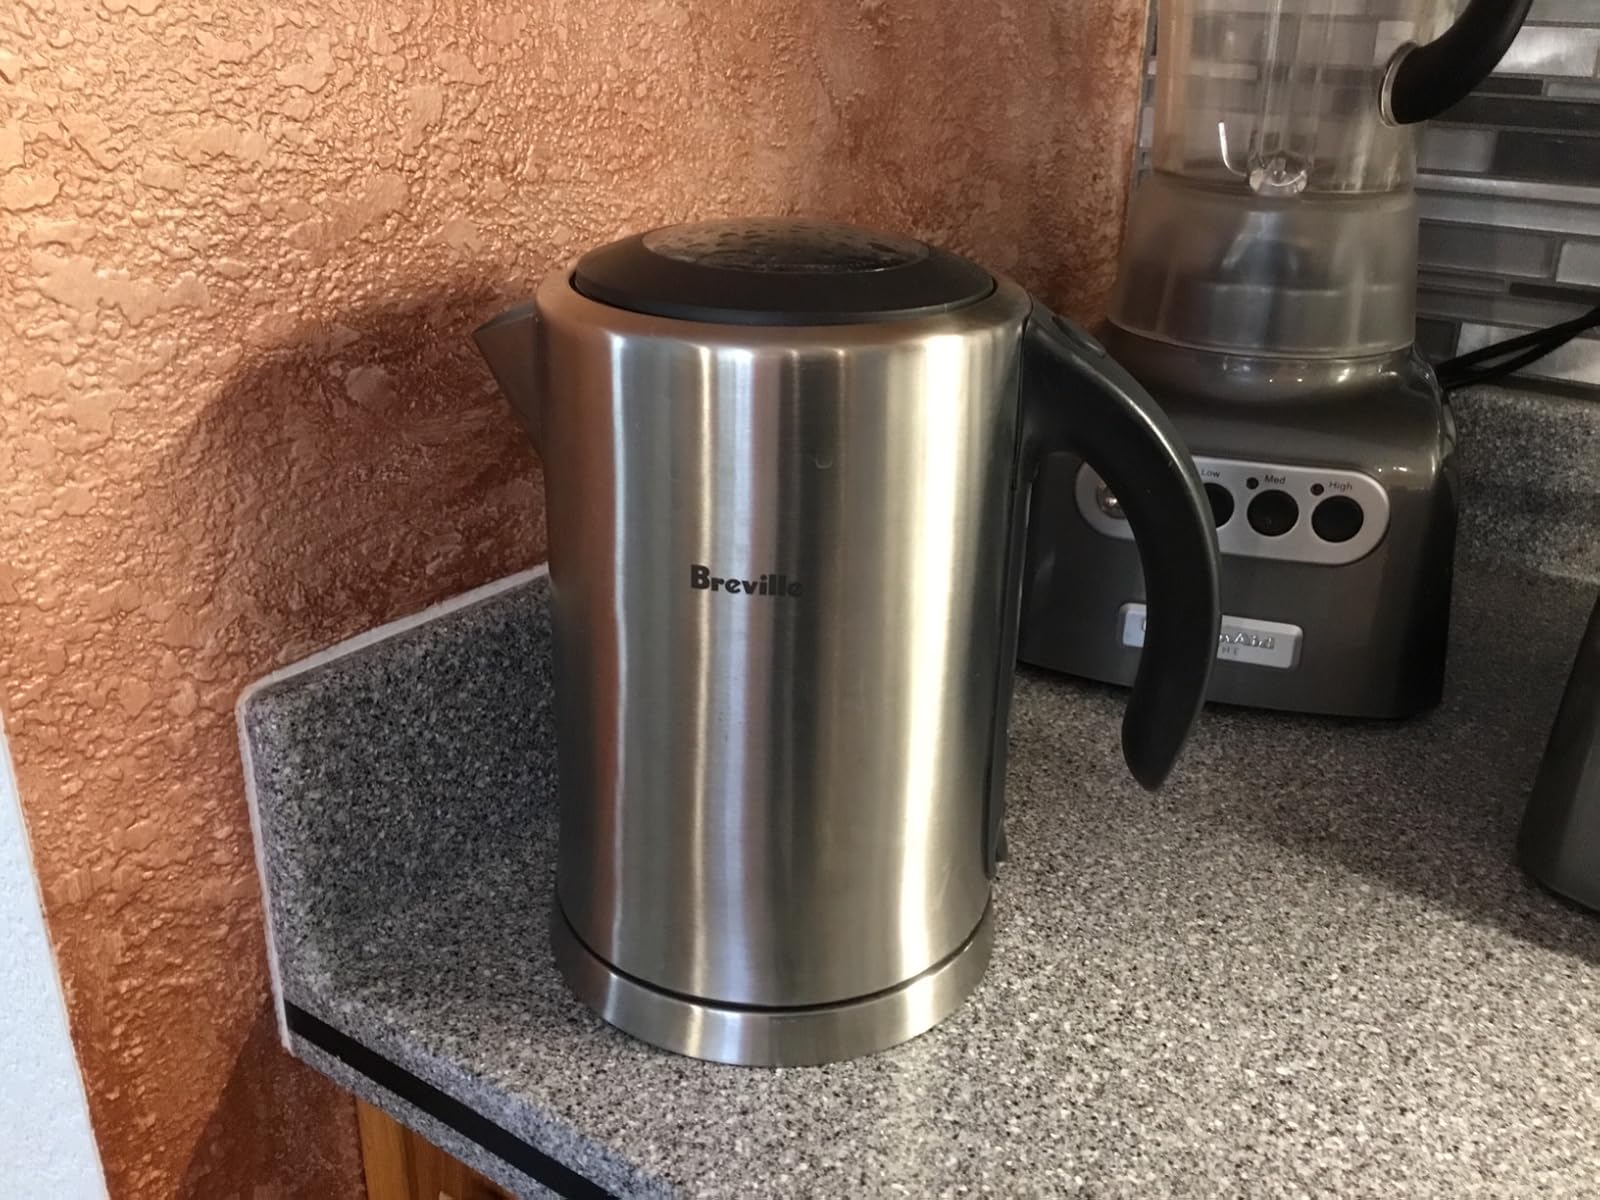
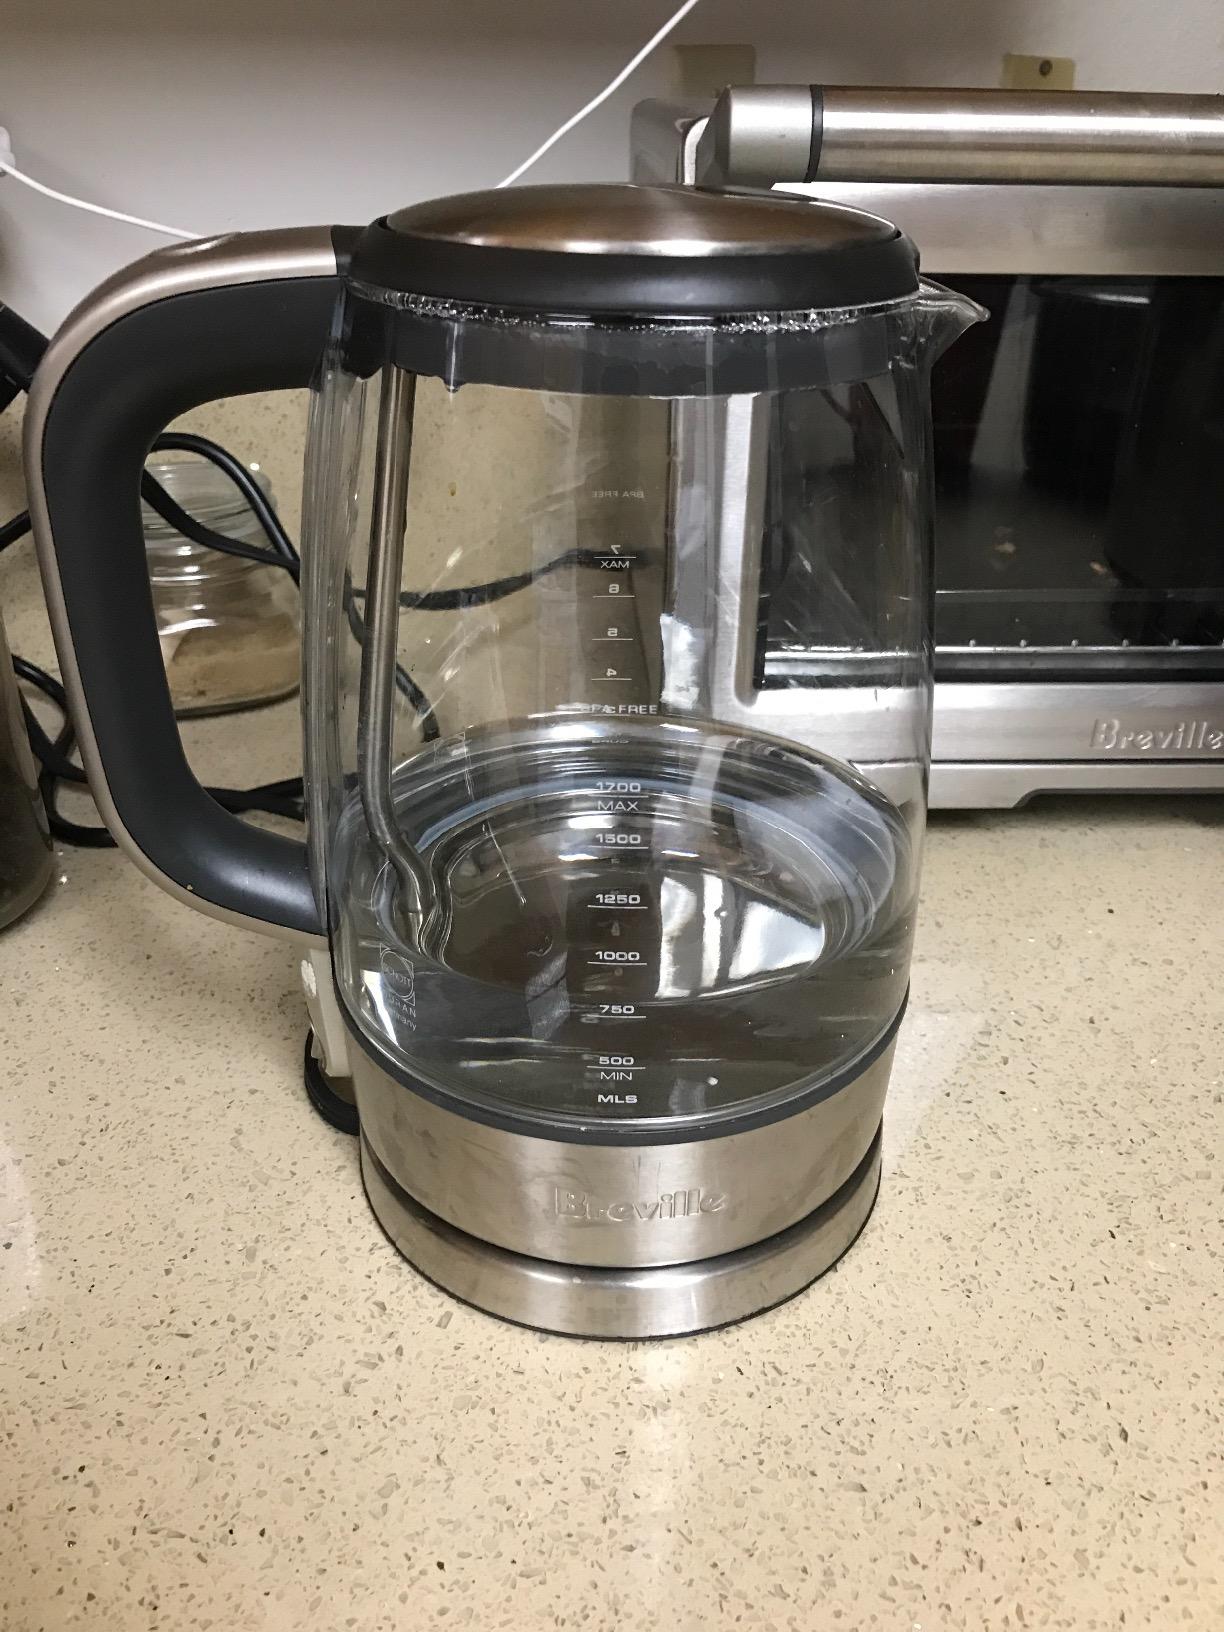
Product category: items_kettle
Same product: no